17th Infantry Division (India)

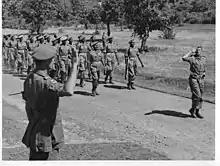
Major General W. A. Crowther, GOC 17th Indian Division, takes the salute at a March Past after the surrender ceremony, 1945.

The division was first raised at Ahmednagar, India under the command of Major General H V Lewis in 1941. It consisted then of the 44th, 45th and 46th Indian Infantry Brigades, and was intended to garrison Iraq. At the end of the year, war with Imperial Japan broke out and the division was split; 44th and 45th Brigades were despatched to Malaya where 45th Brigade fought in the Battle of Muar before both brigades were lost in the Battle of Singapore. The 46th Brigade and the division HQ went to Burma, where the Division was reinforced by 16th Indian Infantry Brigade and took 2nd Burma Infantry Brigade under command.